James Hanson (footballer, born 1987)

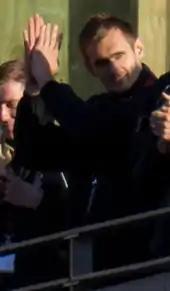
Hanson with the victory parade that followed Bradford City's victory in the 2013 League Two play-off final

In October 2012, teammate Andrew Davies stated his belief that Hanson's goals would help the club achieve promotion. He scored Bradford City's goal in the second leg League Cup semi-final tie against Aston Villa, and was named Man Of The Match for the second leg, helping Bradford to the League Cup final. Hanson had a broken toe prior to the match, and received an injection for it 15 minutes before kick-off. Hanson's performance was praised by former manager Steve Kittrick.